Advanced Weather Interactive Processing System

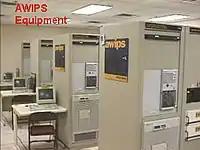
AWIPS equipment.

As the architect of the AWIPS evolution, Raytheon designed, developed, and released the system's next-generation software known as AWIPS II. AWIPS II, which features a new service oriented architecture (SOA) began roll-out in late 2011. This new system simplified code and consequently strengthened system performance while reducing the maintenance burden. All of this is achieved while retaining a system look and feel that makes the AWIPS evolution appear similar to the user.